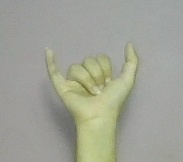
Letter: ya